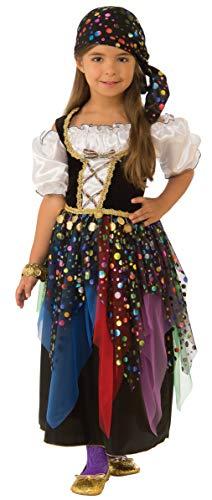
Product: Rubie's Costume Co - Girls Gypsy Costume
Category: Clothing, Shoes & Jewelry | Costumes & Accessories | Women | Costumes & Cosplay Apparel | Costumes
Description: Includes: Dress and Head Wrap.
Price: $21.91